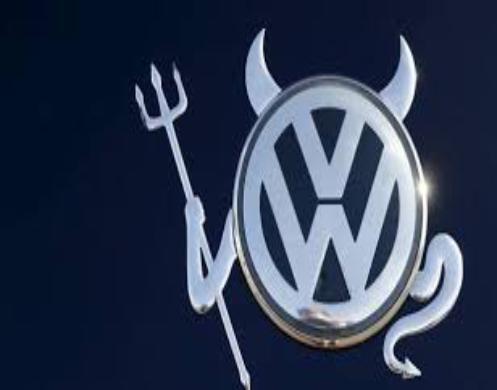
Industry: Transportation